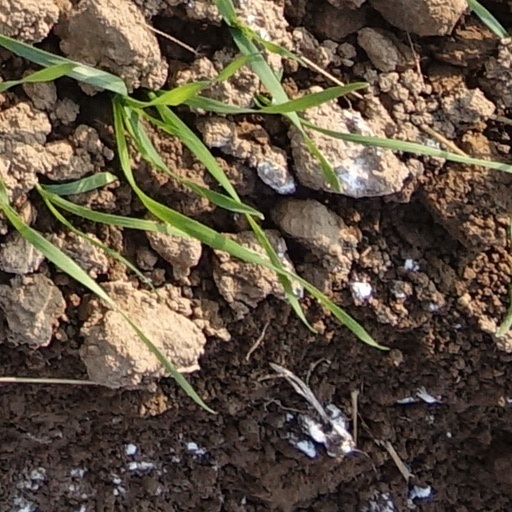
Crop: wheat